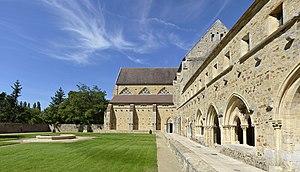
Eglise et salle capitulaire de l'abbaye de l'Épau - Yvré-l'Évêque, Sarthe
L'abbaye royale de l'Épau est une ancienne abbaye cistercienne fondée par la reine Bérengère de Navarre en 1229-1230. Elle est située aux portes de la ville du Mans, sur la rive gauche de l'Huisne sur la commune d'Yvré-l'Évêque. L'abbaye a failli disparaître à de nombreuses reprises, tant par les guerres, que par les problèmes financiers survenus à l'époque moderne. Elle est définitivement sauvée par le conseil général de la Sarthe qui l'acquiert en 1959. Elle fait partie des propriétés historiques du département de la Sarthe.